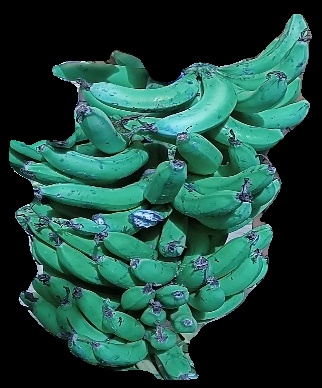
Variety: pachbale
Grade: grade3